Industriewerke Ludwigsfelde

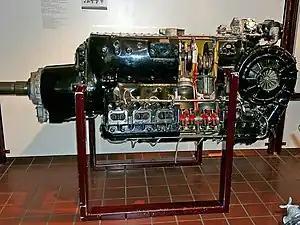
Daimler-Benz DB 603 engine, partly sectioned to show internal working.

The Daimler-Benz company established the Ludwigsfelde factory in 1936 to make DB 600 aero engines for new "Luftwaffe" bomber- and fighter-aircraft. In the course of German re-armament and the Second World War the factory went on to make Daimler-Benz DB 601, DB 603 and DB 605 engines for various "Luftwaffe" aircraft.